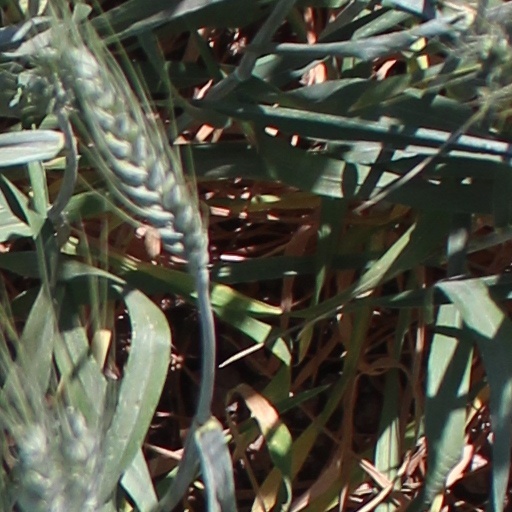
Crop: wheat